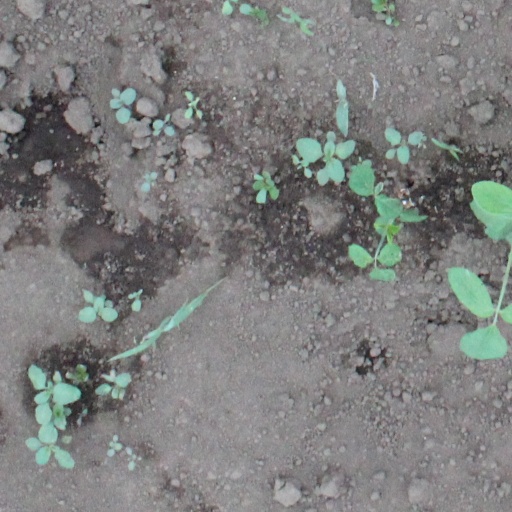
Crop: soybean